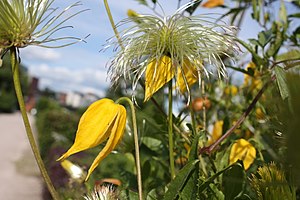
Guldskovranke
Guldskovranke (Clematis tangutica)